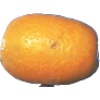
Label: Kumquats 1